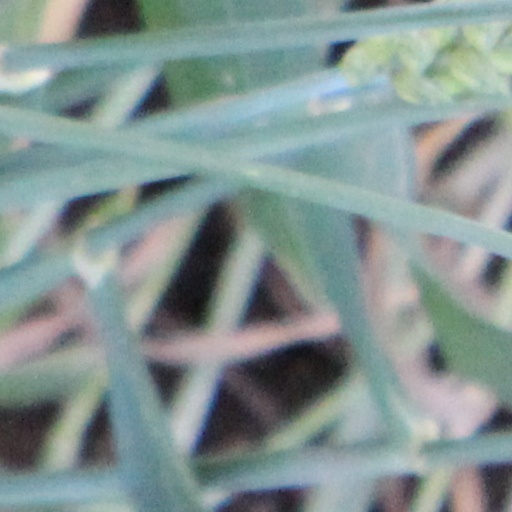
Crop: wheat